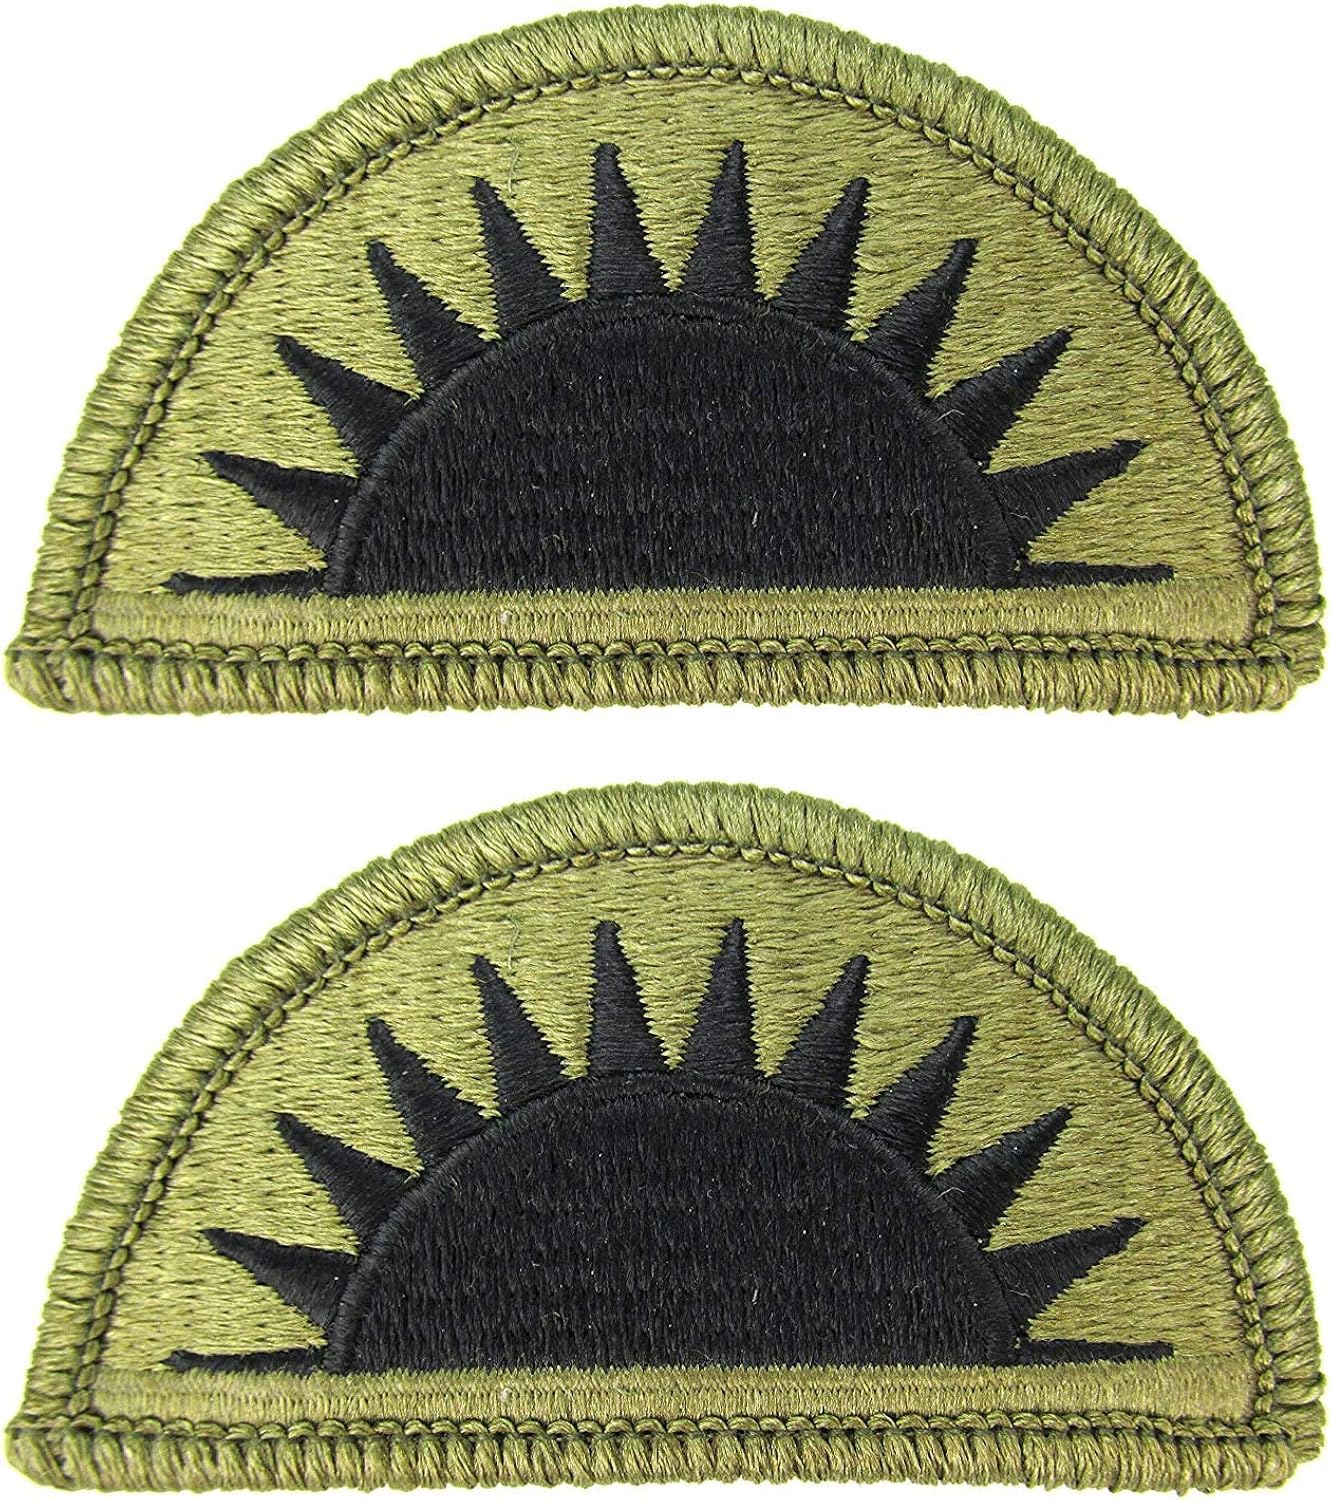
41st Infantry Brigade OCP Patch-2 Pack
Category: AMAZON FASHION
41ST Infantry Brigade OCP Patch are sold TWO per pack. Velcro Hook Fastener is attached.
Features: Made in USA | With Hook Fastener-SOLD 2 PER PACK | Unit Patch to be worn on the Operational Camouflage Pattern MulticamTM Uniform | Army SSI Shoulder Sleeve Insignia Patch | Patch color is Bagby Green (Specifications Per The Institute of Heraldry)